Yokneam Moshava

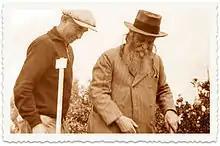
Yehoshua Hankin planting a tree in the Jezreel Valley.

The area was acquired by the Jewish community as part of the Sursock Purchase. Yehoshua Hankin, a prominent Zionist activist and one of the managers of the Palestine Land Development Company, who had had close ties with the Sursock family since 1891, planned to purchase land in the Jezreel Valley owned by the family. In 1924, the Sursock family initiated the deal and Hankin purchased the section of the land that was owned by the Sursock and Tueni families (8,750 dunams) for a price of 37,686 Palestine pounds. On 6 February 1934, after years of negotiations, Hankin purchased the other half from the Khouri family (8,750 dunams) for a price of 40,391 Palestine pounds. The Khouri family finally agreed to the deal because it went bankrupt. 3,200 dunams were transferred to the kibbutz of HaZore'a.